Anthony van Diemen

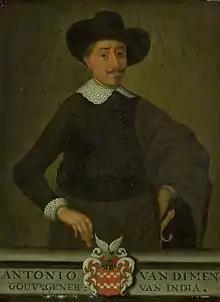
Portrait of Anthony van Diemen

Anthony van Diemen (also "Antonie", "Antonio", "Anton", "Antonius"; 1593 – 19 April 1645) was a Dutch colonial governor.